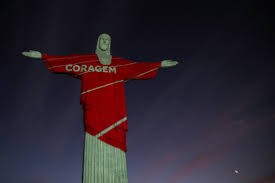
Landmark: Christ the Reedemer